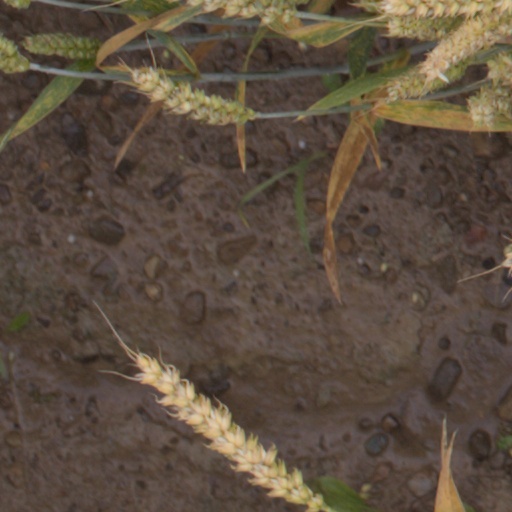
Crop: wheat